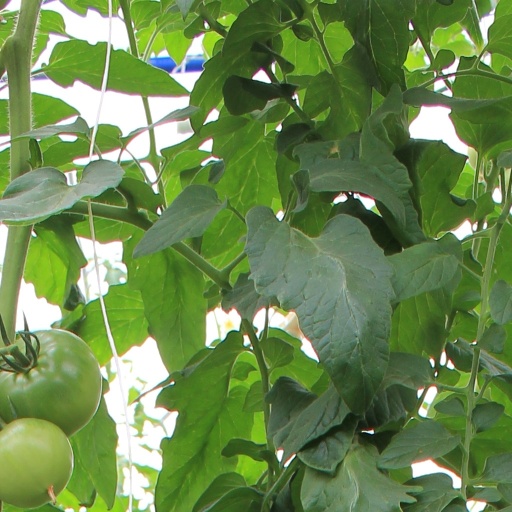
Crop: tomato